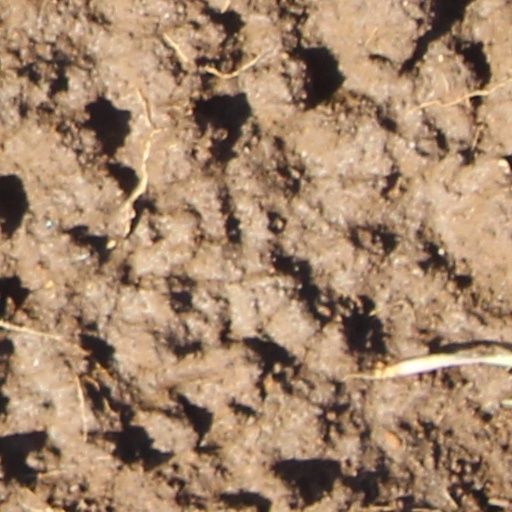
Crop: wheat